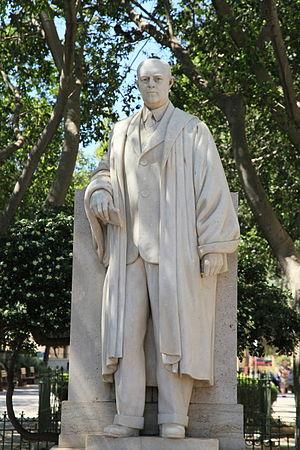
Ugo Pasquale Mifsud, fils du juge Gio Batta Mifsud et Philomena Marianna Mascate, a été le troisième et le cinquième Premier ministre de Malte. Il occupera ce poste de 1924 à 1927 et de 1932 à 1933.